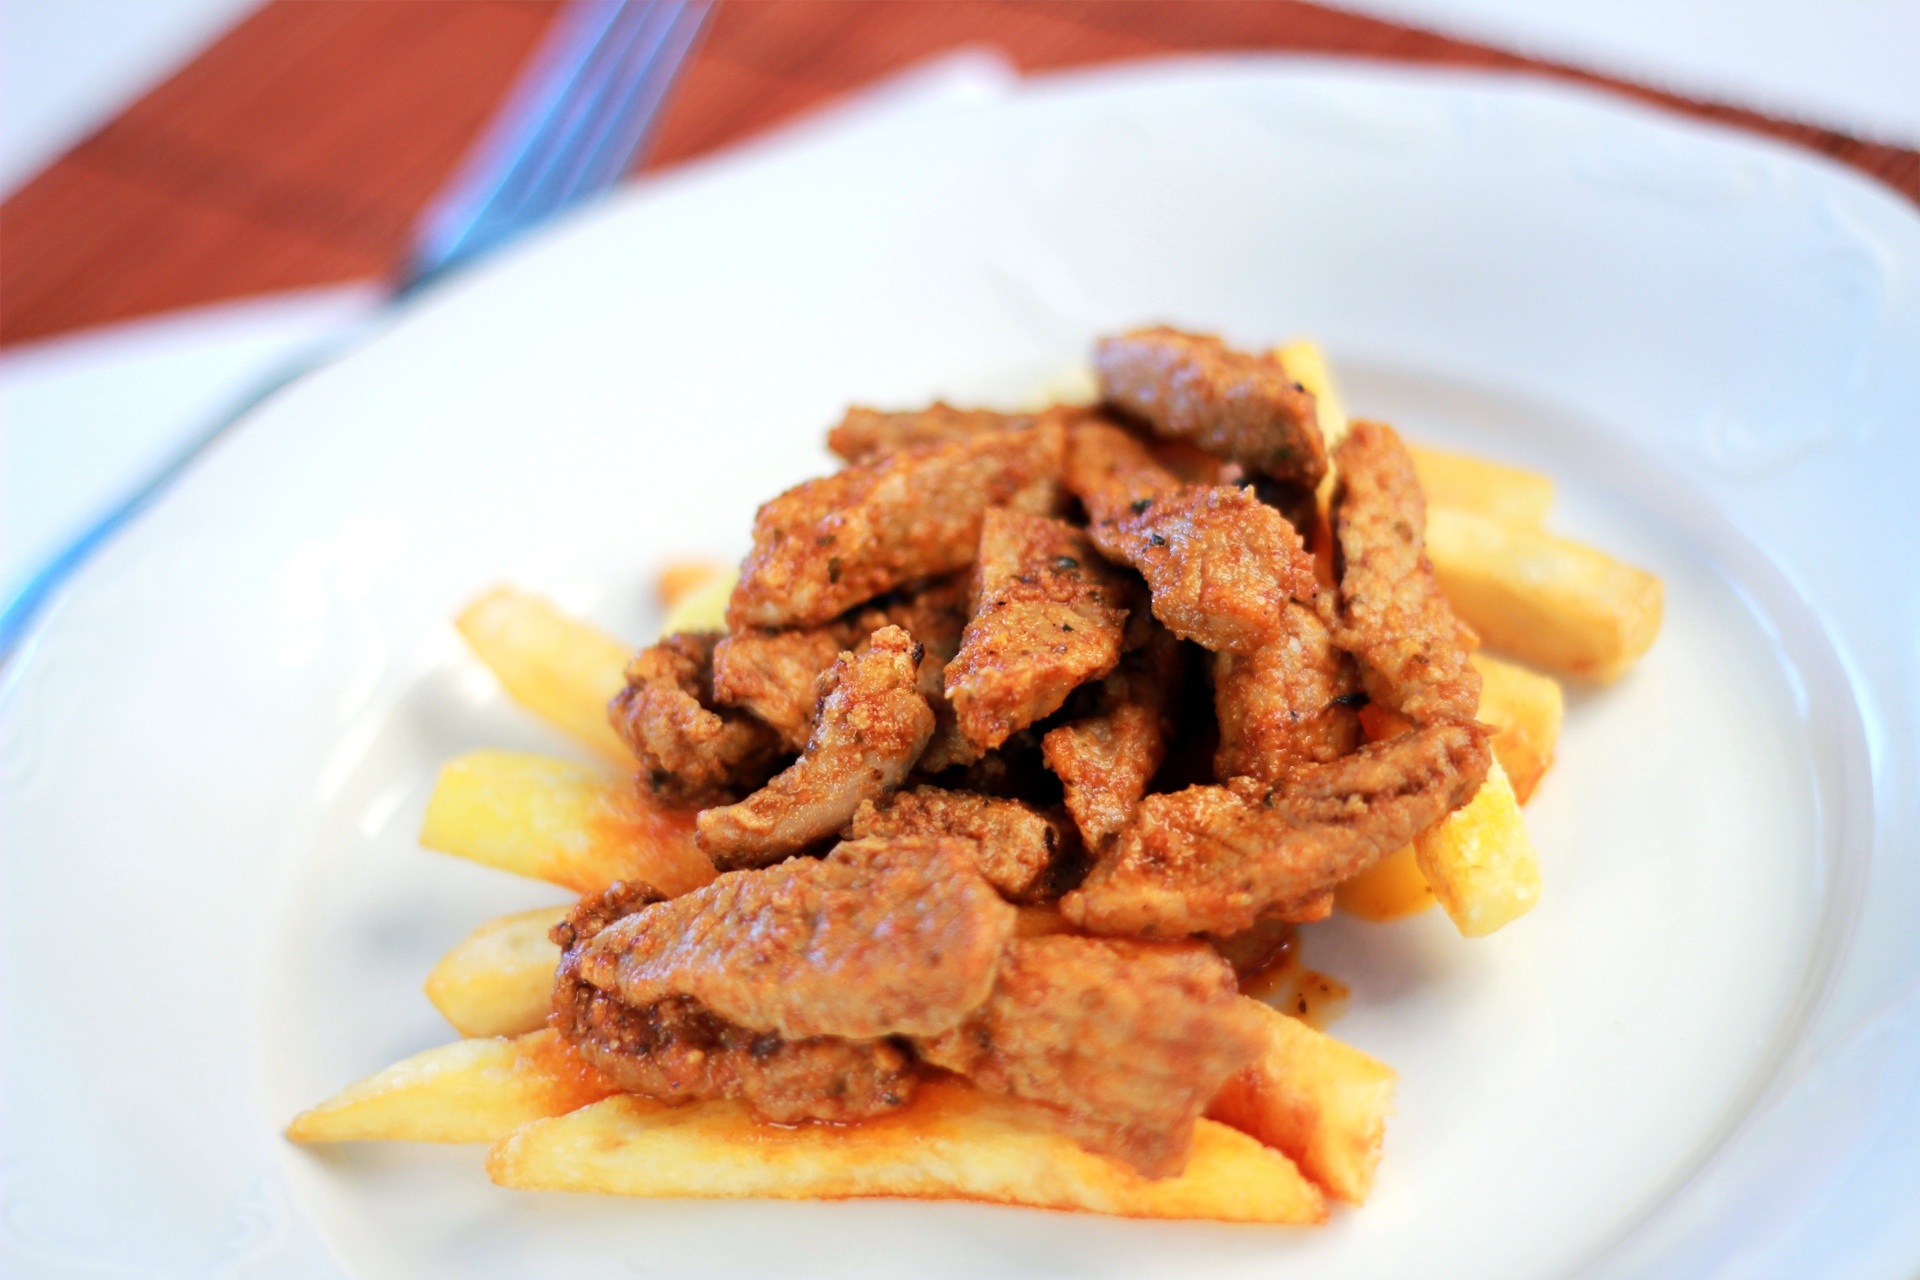
dish, meal, food, produce, breakfast, meat, lunch, cuisine, potato, main course, french fries, murphy, hungarian food, hungarian kitchen, fried food